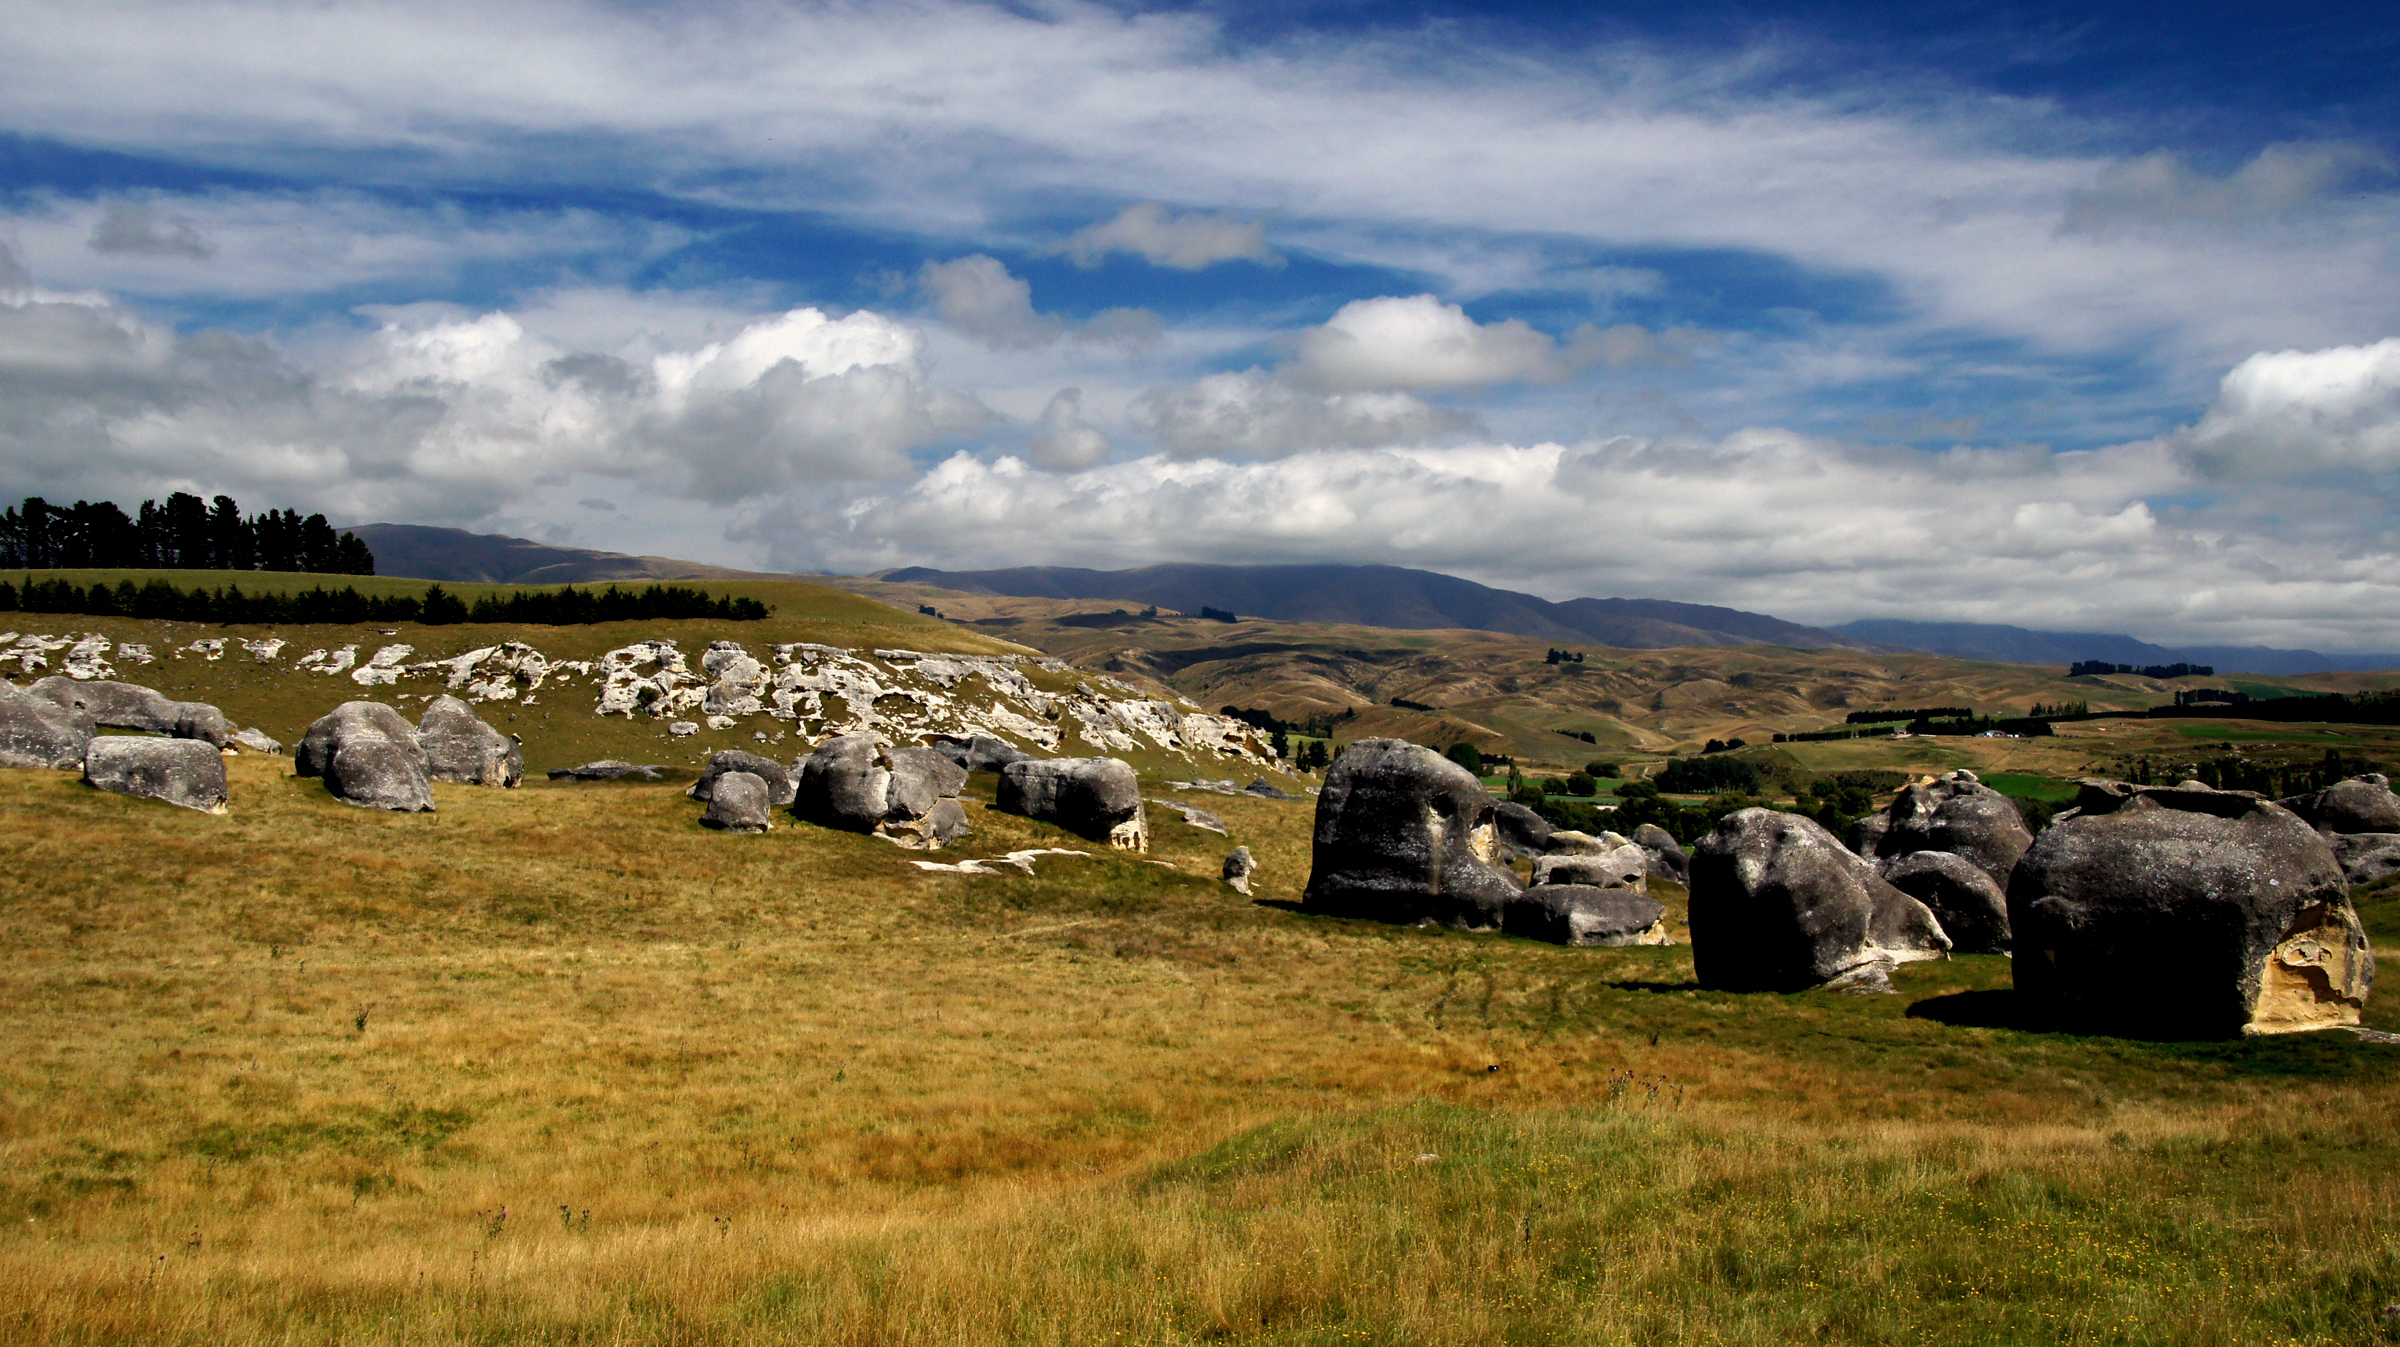
landscape, sea, coast, grass, rock, mountain, cloud, sky, hill, valley, mountain range, panorama, village, highland, terrain, plateau, flickrelite, fell, loch, rural area, geographical feature, mountainous landforms